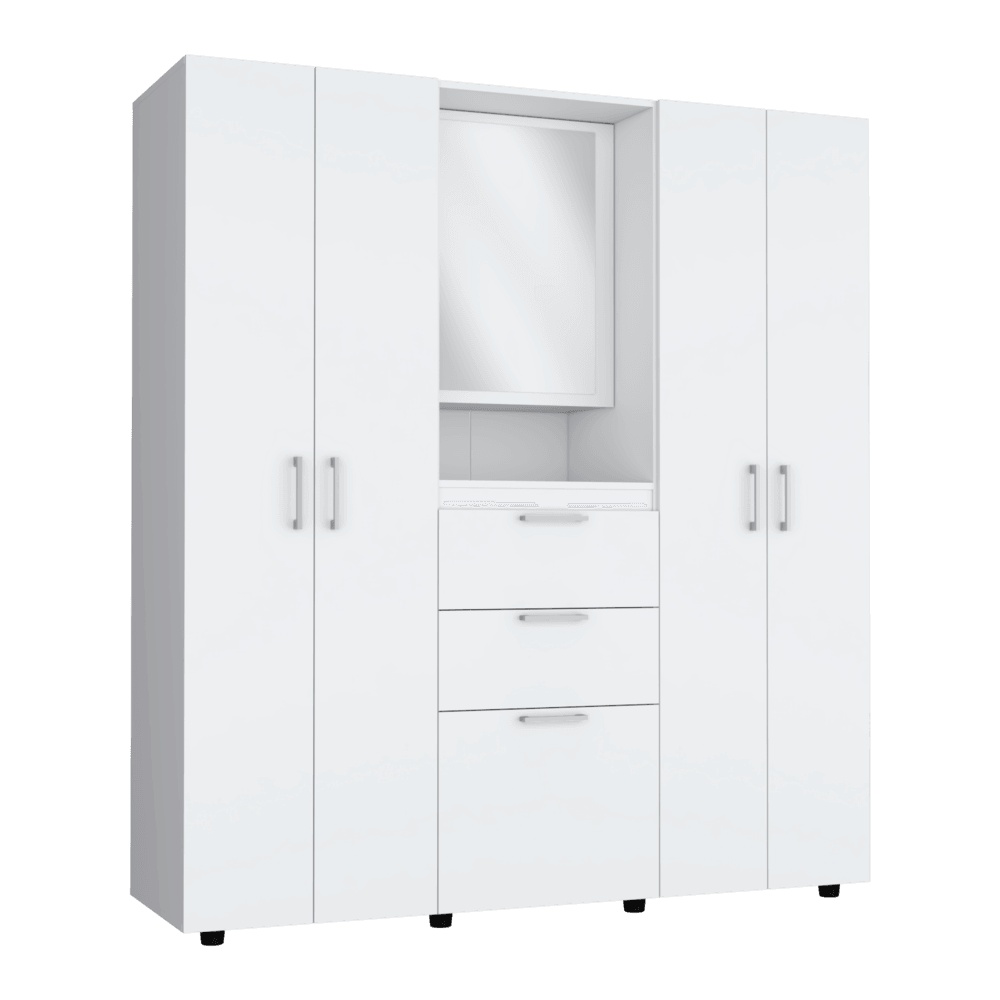
Closet Camelia, Blanco, con Dos Cajones, Seis Puertas y Tubos Metalicos
Ya no está de moda poner la ropa en la silla y menos con la diversidad de diseños en closets que vas a encontrar con nosotros. Closet, dos cajones, seis puertas, tubos metalicos para coglar ropa, espejo de 60 x 40 para puerta. Elaborado en Madera aglomerada MDP, recubierta con láminas melamínicas de excelente calidad, en color Blanco. Sus medidas son: Alto: 180 cm Ancho: 160,1 cm Fondo: 50 cm El tiempo de entrega de este producto es de 3 a 8 días hábiles. Su garantía es de 3 años en madera y 1 en herrajes. Pregunta ya por nuestro servicio de armado y, envío gratis. Importante: Este producto no incluye elementos decorativos ni ambientación.
Brand: RTA Design
Category: Furniture > Cabinets & Storage > Closets